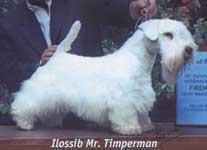
Sealyham_terrier